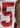
Number: 5